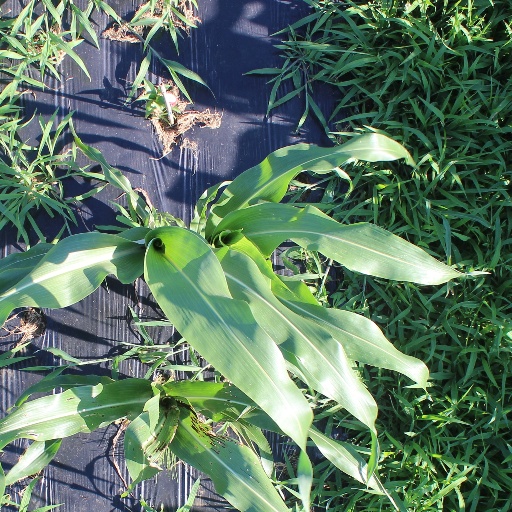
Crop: sorghum